Boscawen-Un

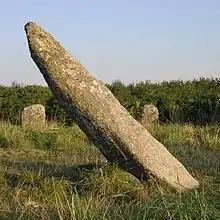
The central stone

There is a wide gap in the west of the circle, which suggests the loss of stones. However this gap may represent, as with the nearby Merry Maidens, an entrance. The central stone is 2.7 m long, but because of its strong inclination to the north-east, the tip is only 2.0 m above the ground. It is claimed by some researchers that the central stone embodies the phallic male principle and the quartz stone represents the female powers of the ring.